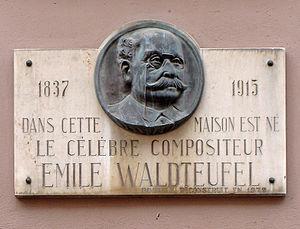
Plaque commémorative d'Emile Waldteufel, musicien né à Strasbourg, Grand'rue.
Charles Émile Lévy Waldteufel, connu sous le nom d'Émile Waldteufel, est un compositeur français né à Strasbourg le 9 décembre 1837 et mort le 12 février 1915 en son domicile dans le 9ᵉ arrondissement de Paris.